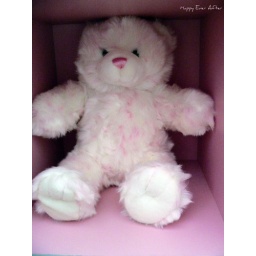
Bear in a pink cube box